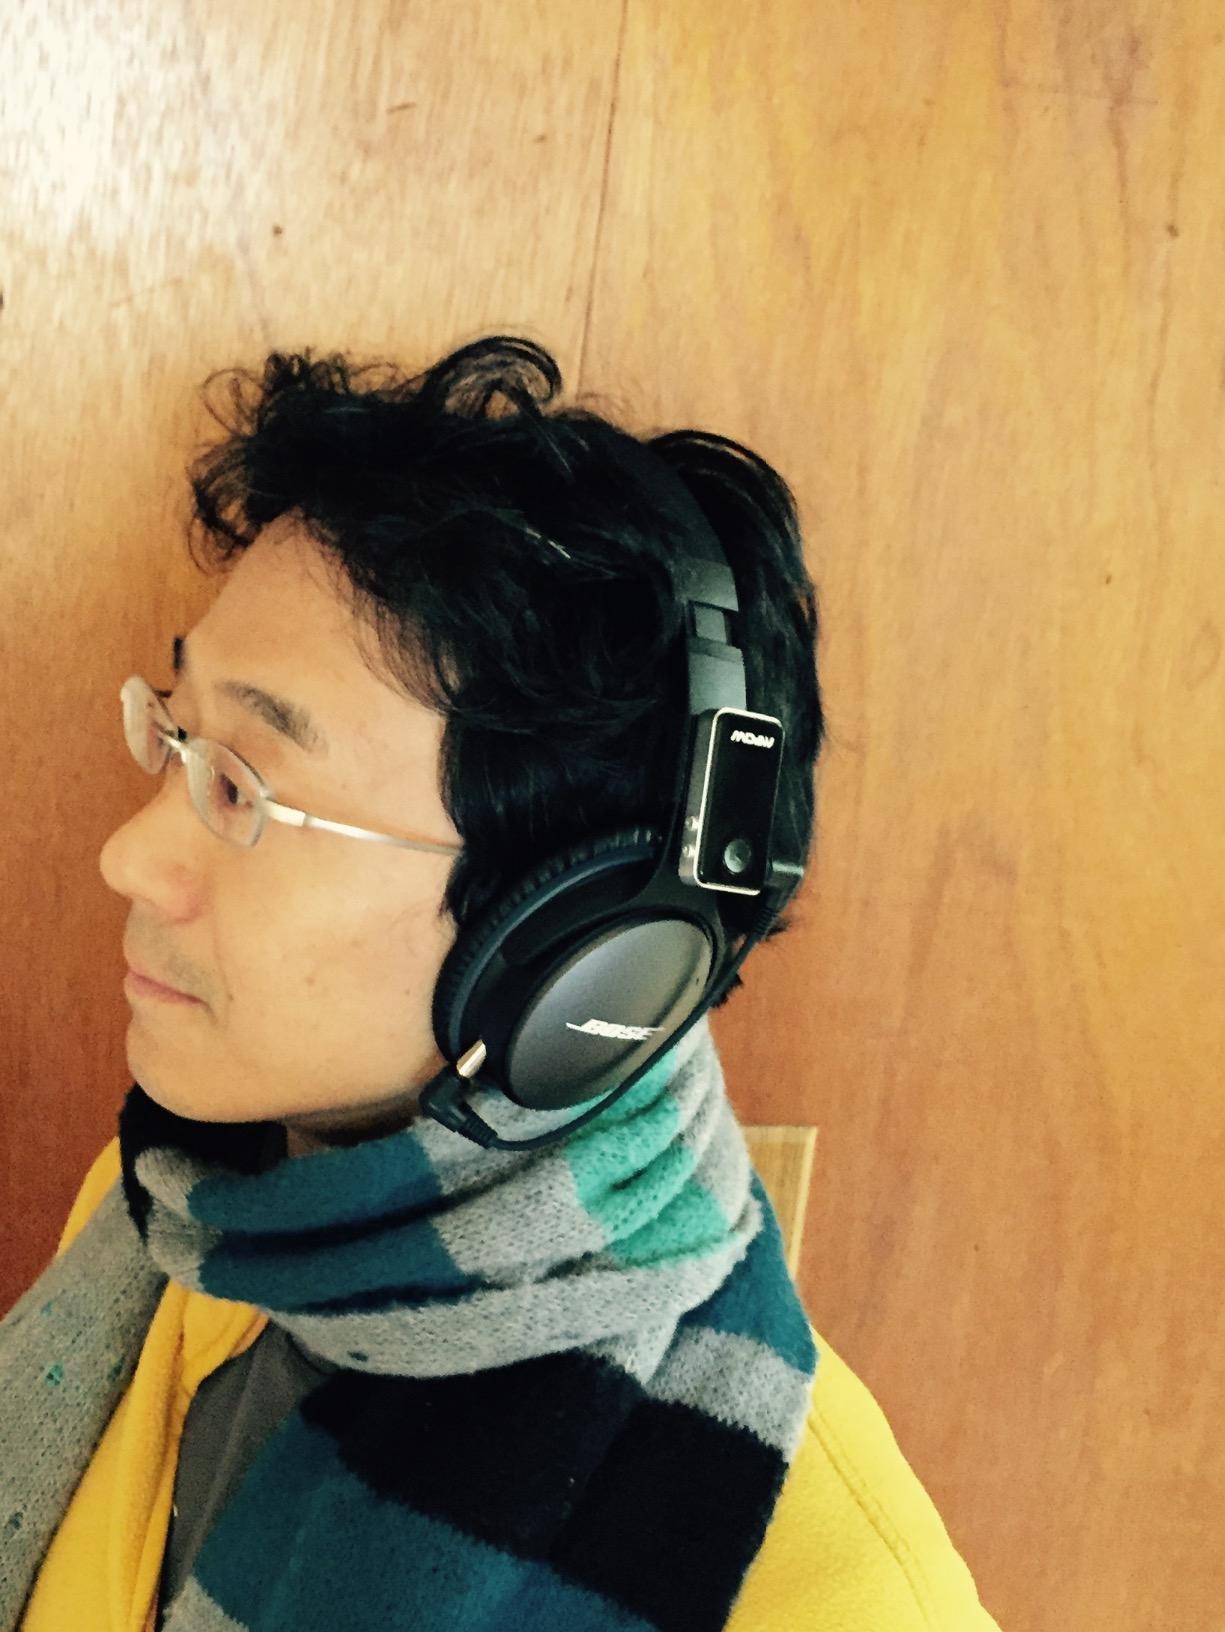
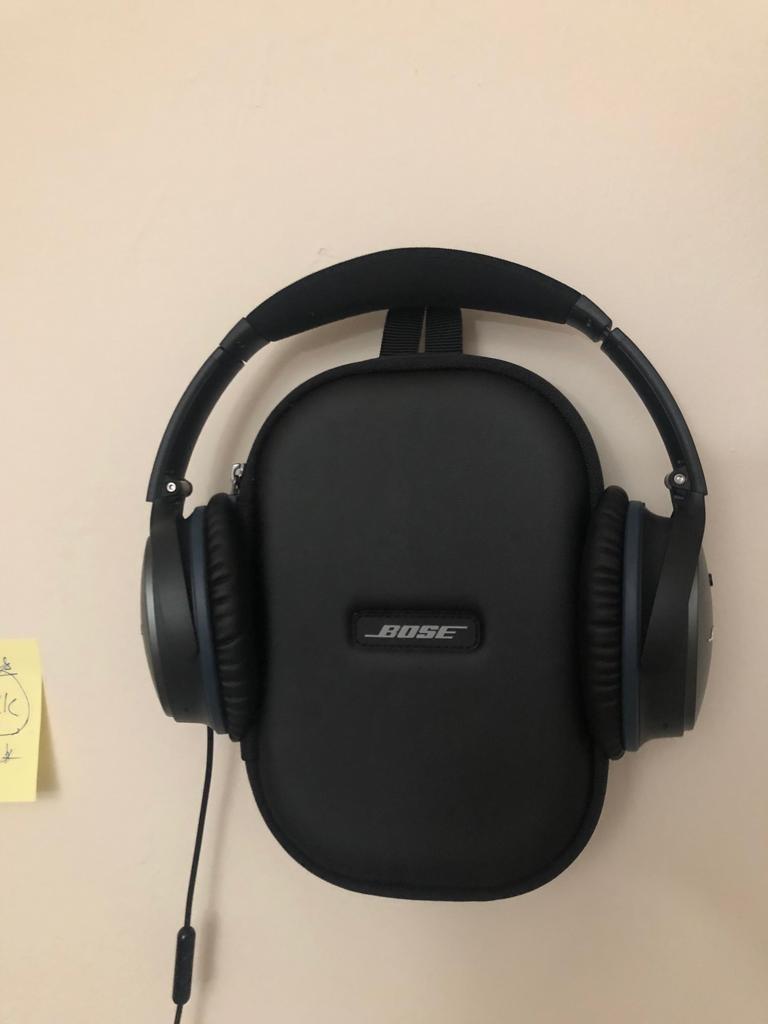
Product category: headphones
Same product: yes